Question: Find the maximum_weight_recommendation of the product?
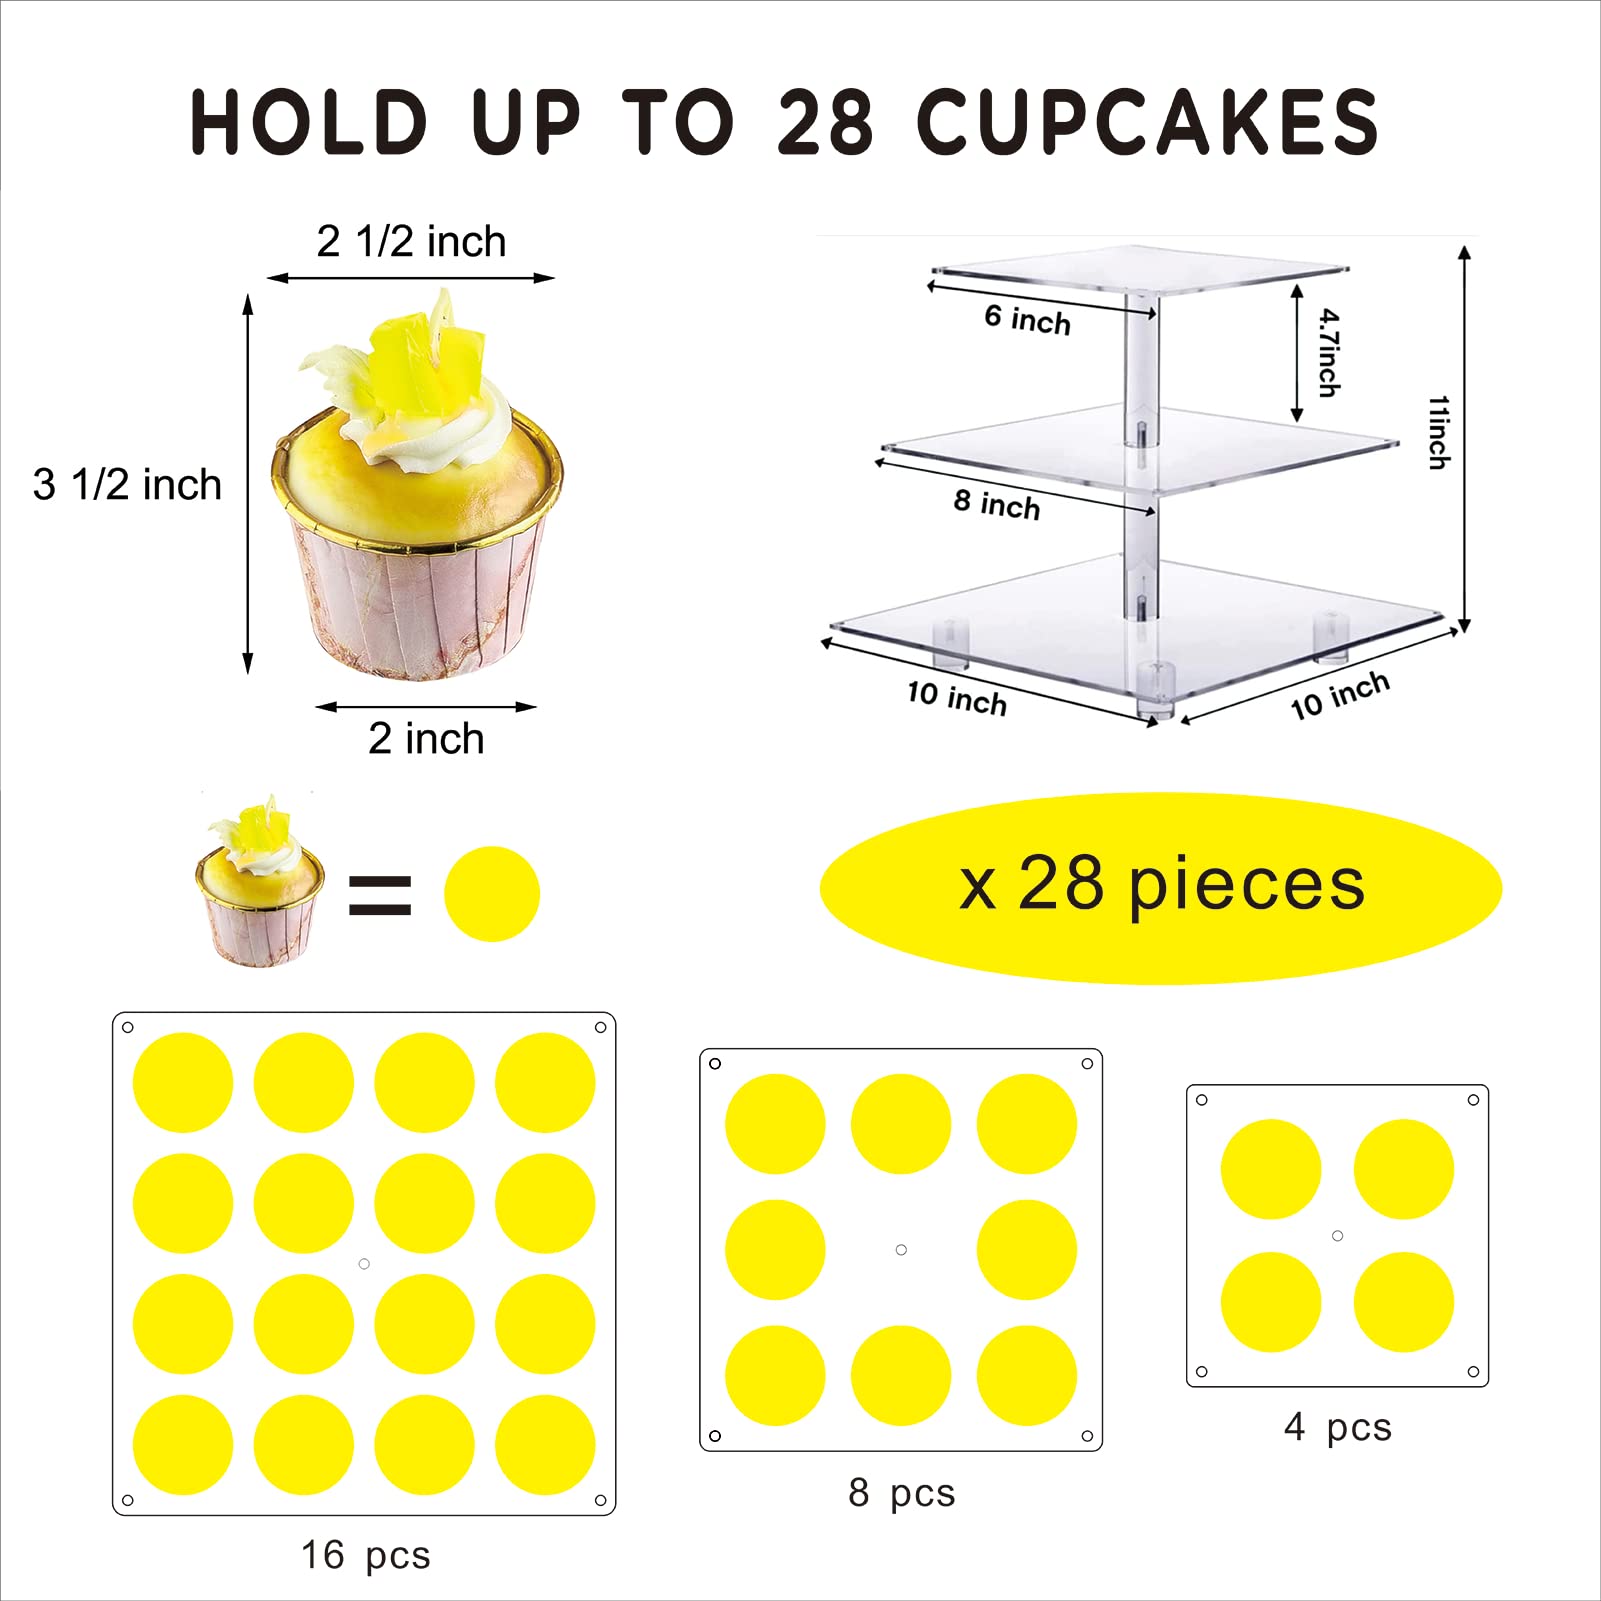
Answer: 28.0 ton